Medial Tower

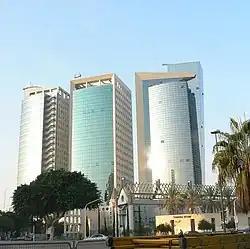
HaMigdal HaTichon, or the Medial Tower

Medial Tower ("HaMigdal HaTikhon"), is a high-rise commercial building in Tel Aviv, Israel. Construction began in 2001, and it was completed in 2004. It is 89.00 metre high. It was designed in the modernist architectural style.